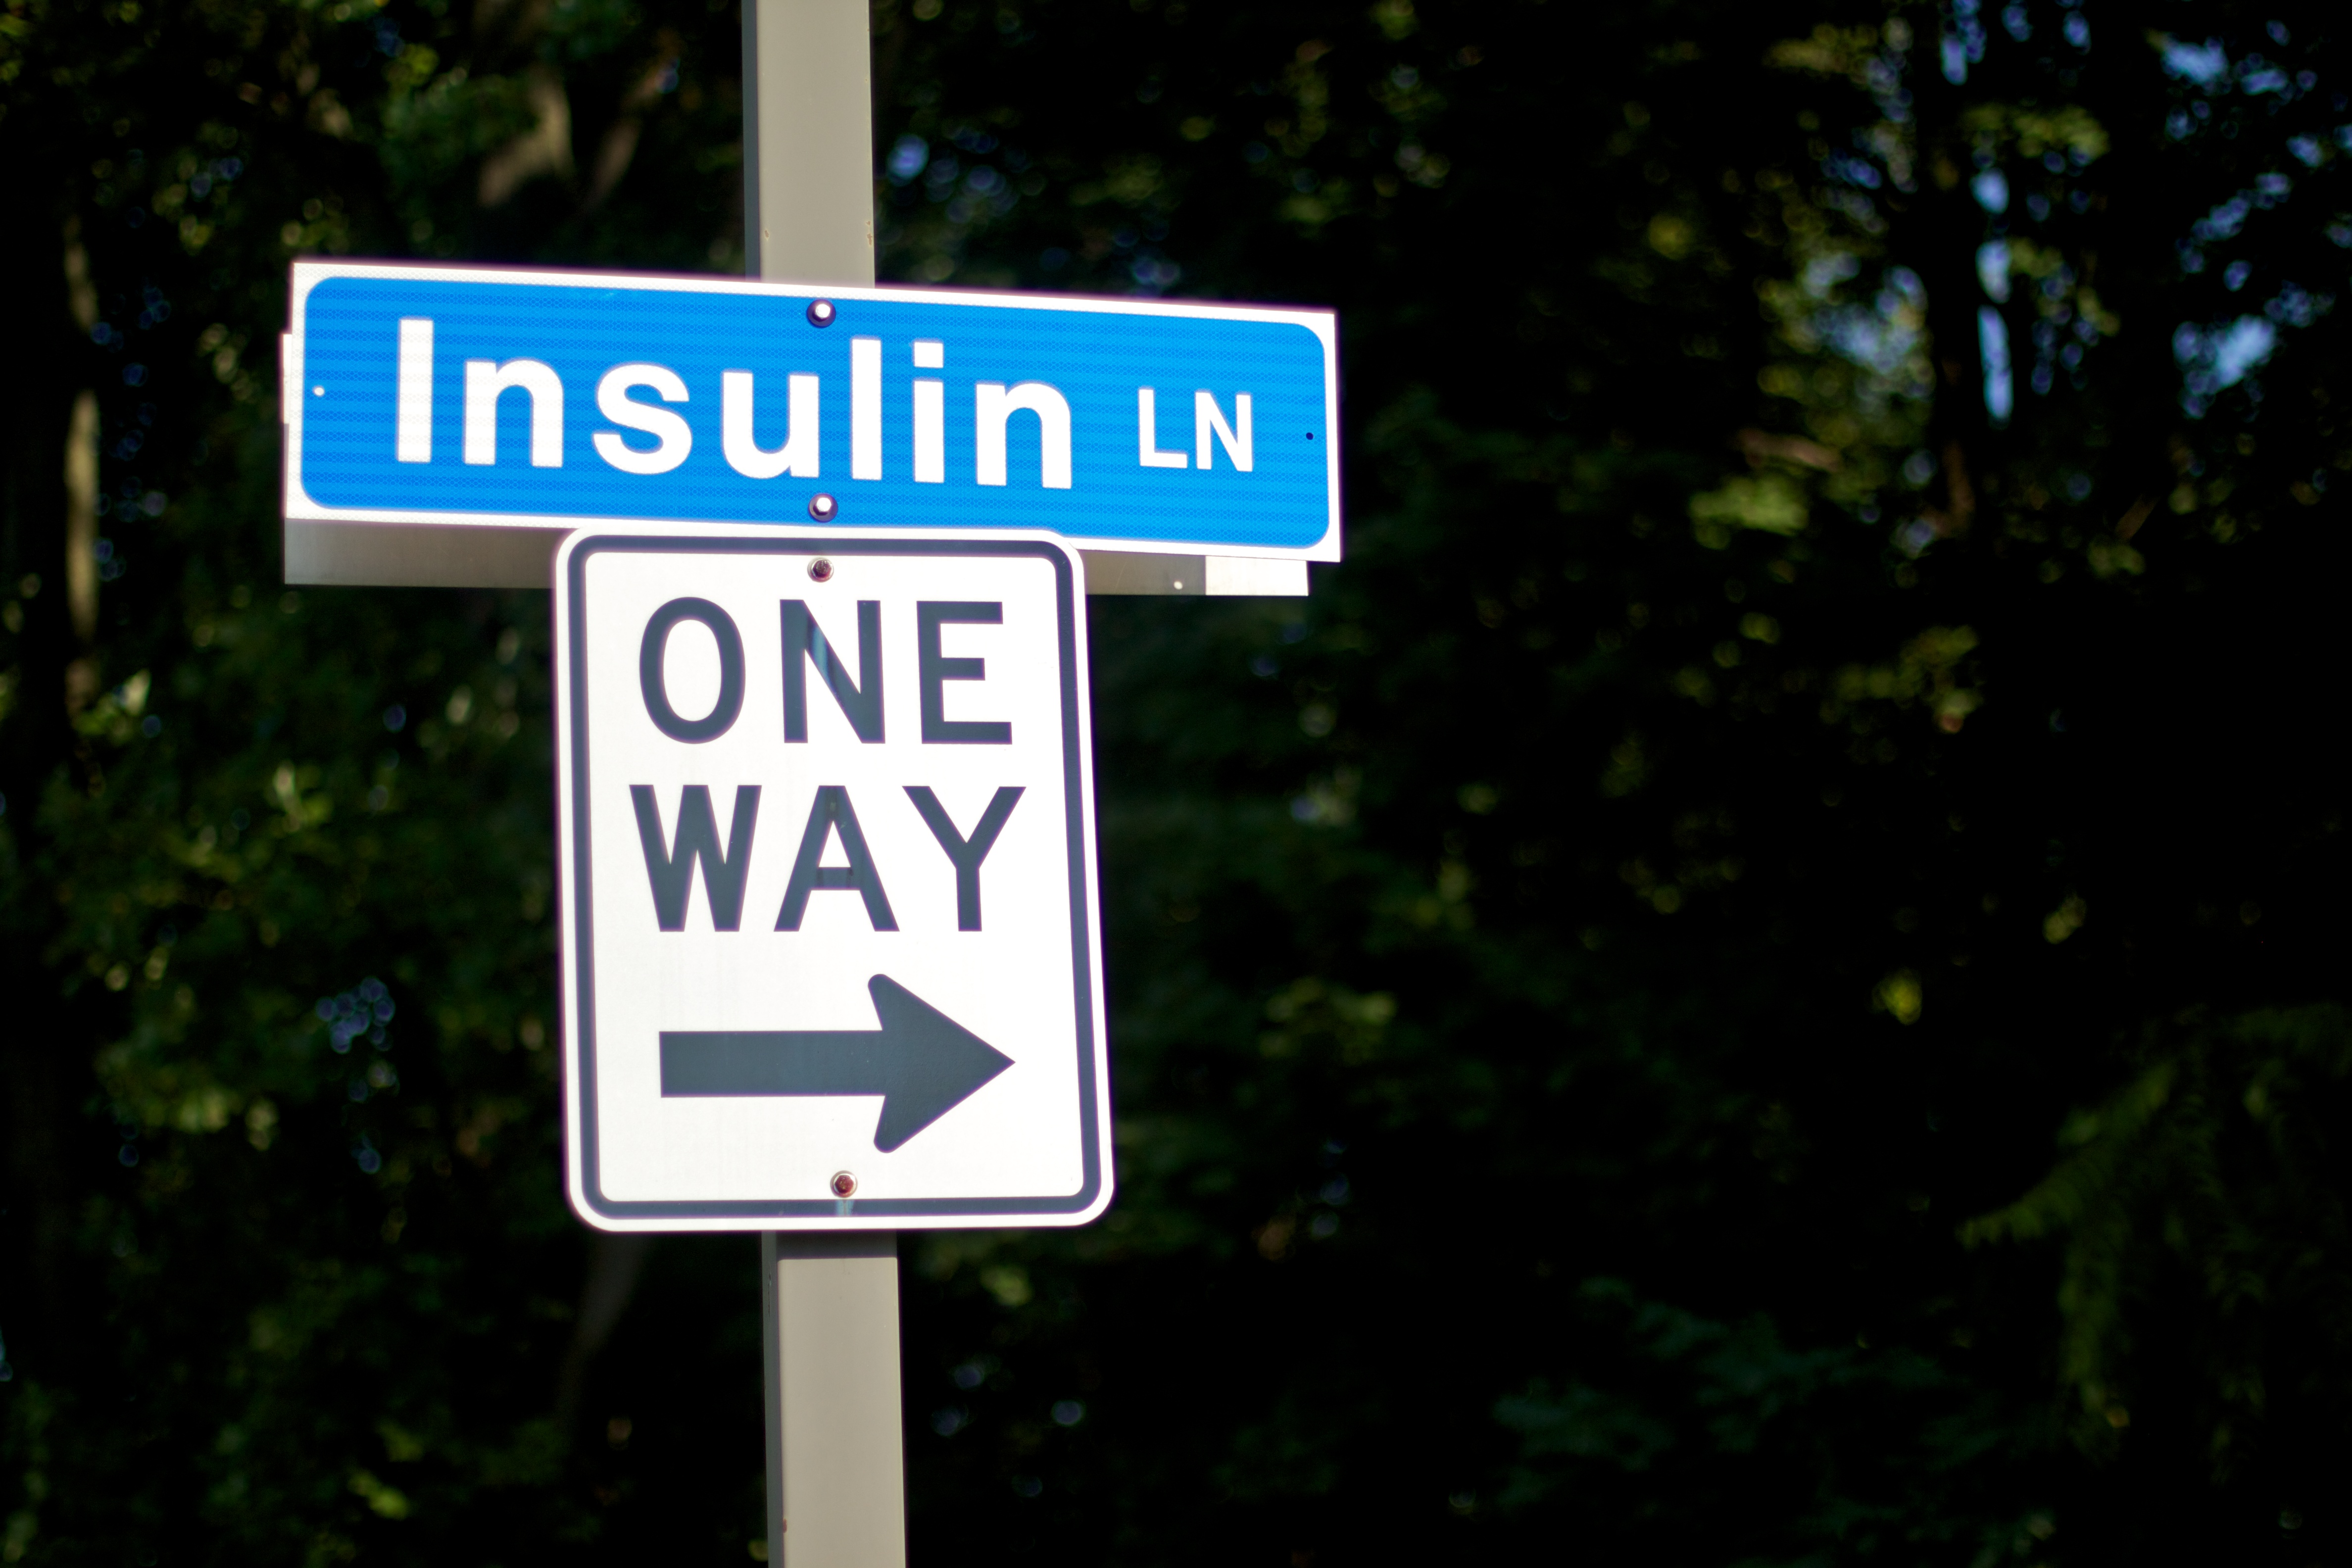
sign, street sign, signage, lane, odyssey, traffic sign